Monthey

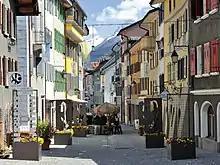
Old town

Monthey has an area, , of . Of this area, or 27.5% is used for agricultural purposes, while or 45.1% is forested. Of the rest of the land, or 19.1% is settled (buildings or roads), or 1.5% is either rivers or lakes and or 6.7% is unproductive land.